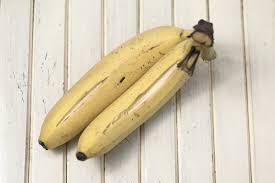
Hizi ni ndizi mbili zilizokomaa zikiwa zimelala juu ya uso unaoonekana kama mbao uliopakwa rangi nyeupe au rangi isiyokolea.Ndizi hizo zina rangi ya manjano na inaonekana kuwa na mikwaruzo au na mafunani juu yake.